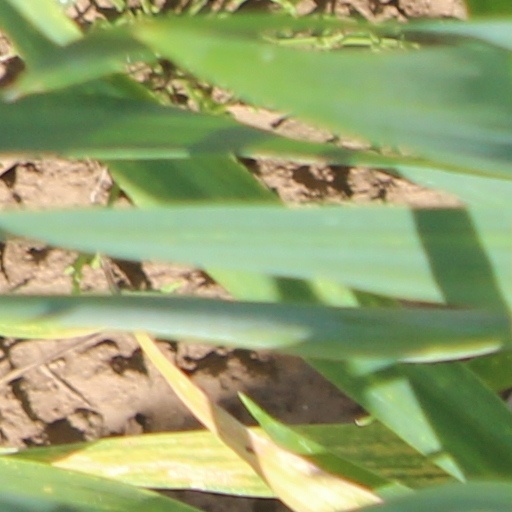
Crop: wheat